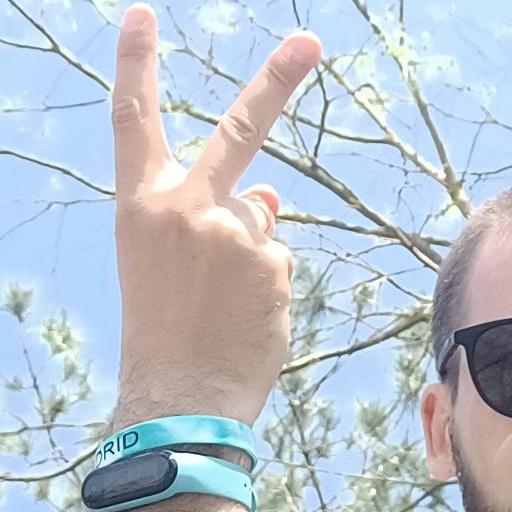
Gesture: peace_inverted